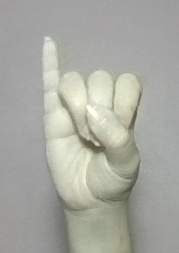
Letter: meem